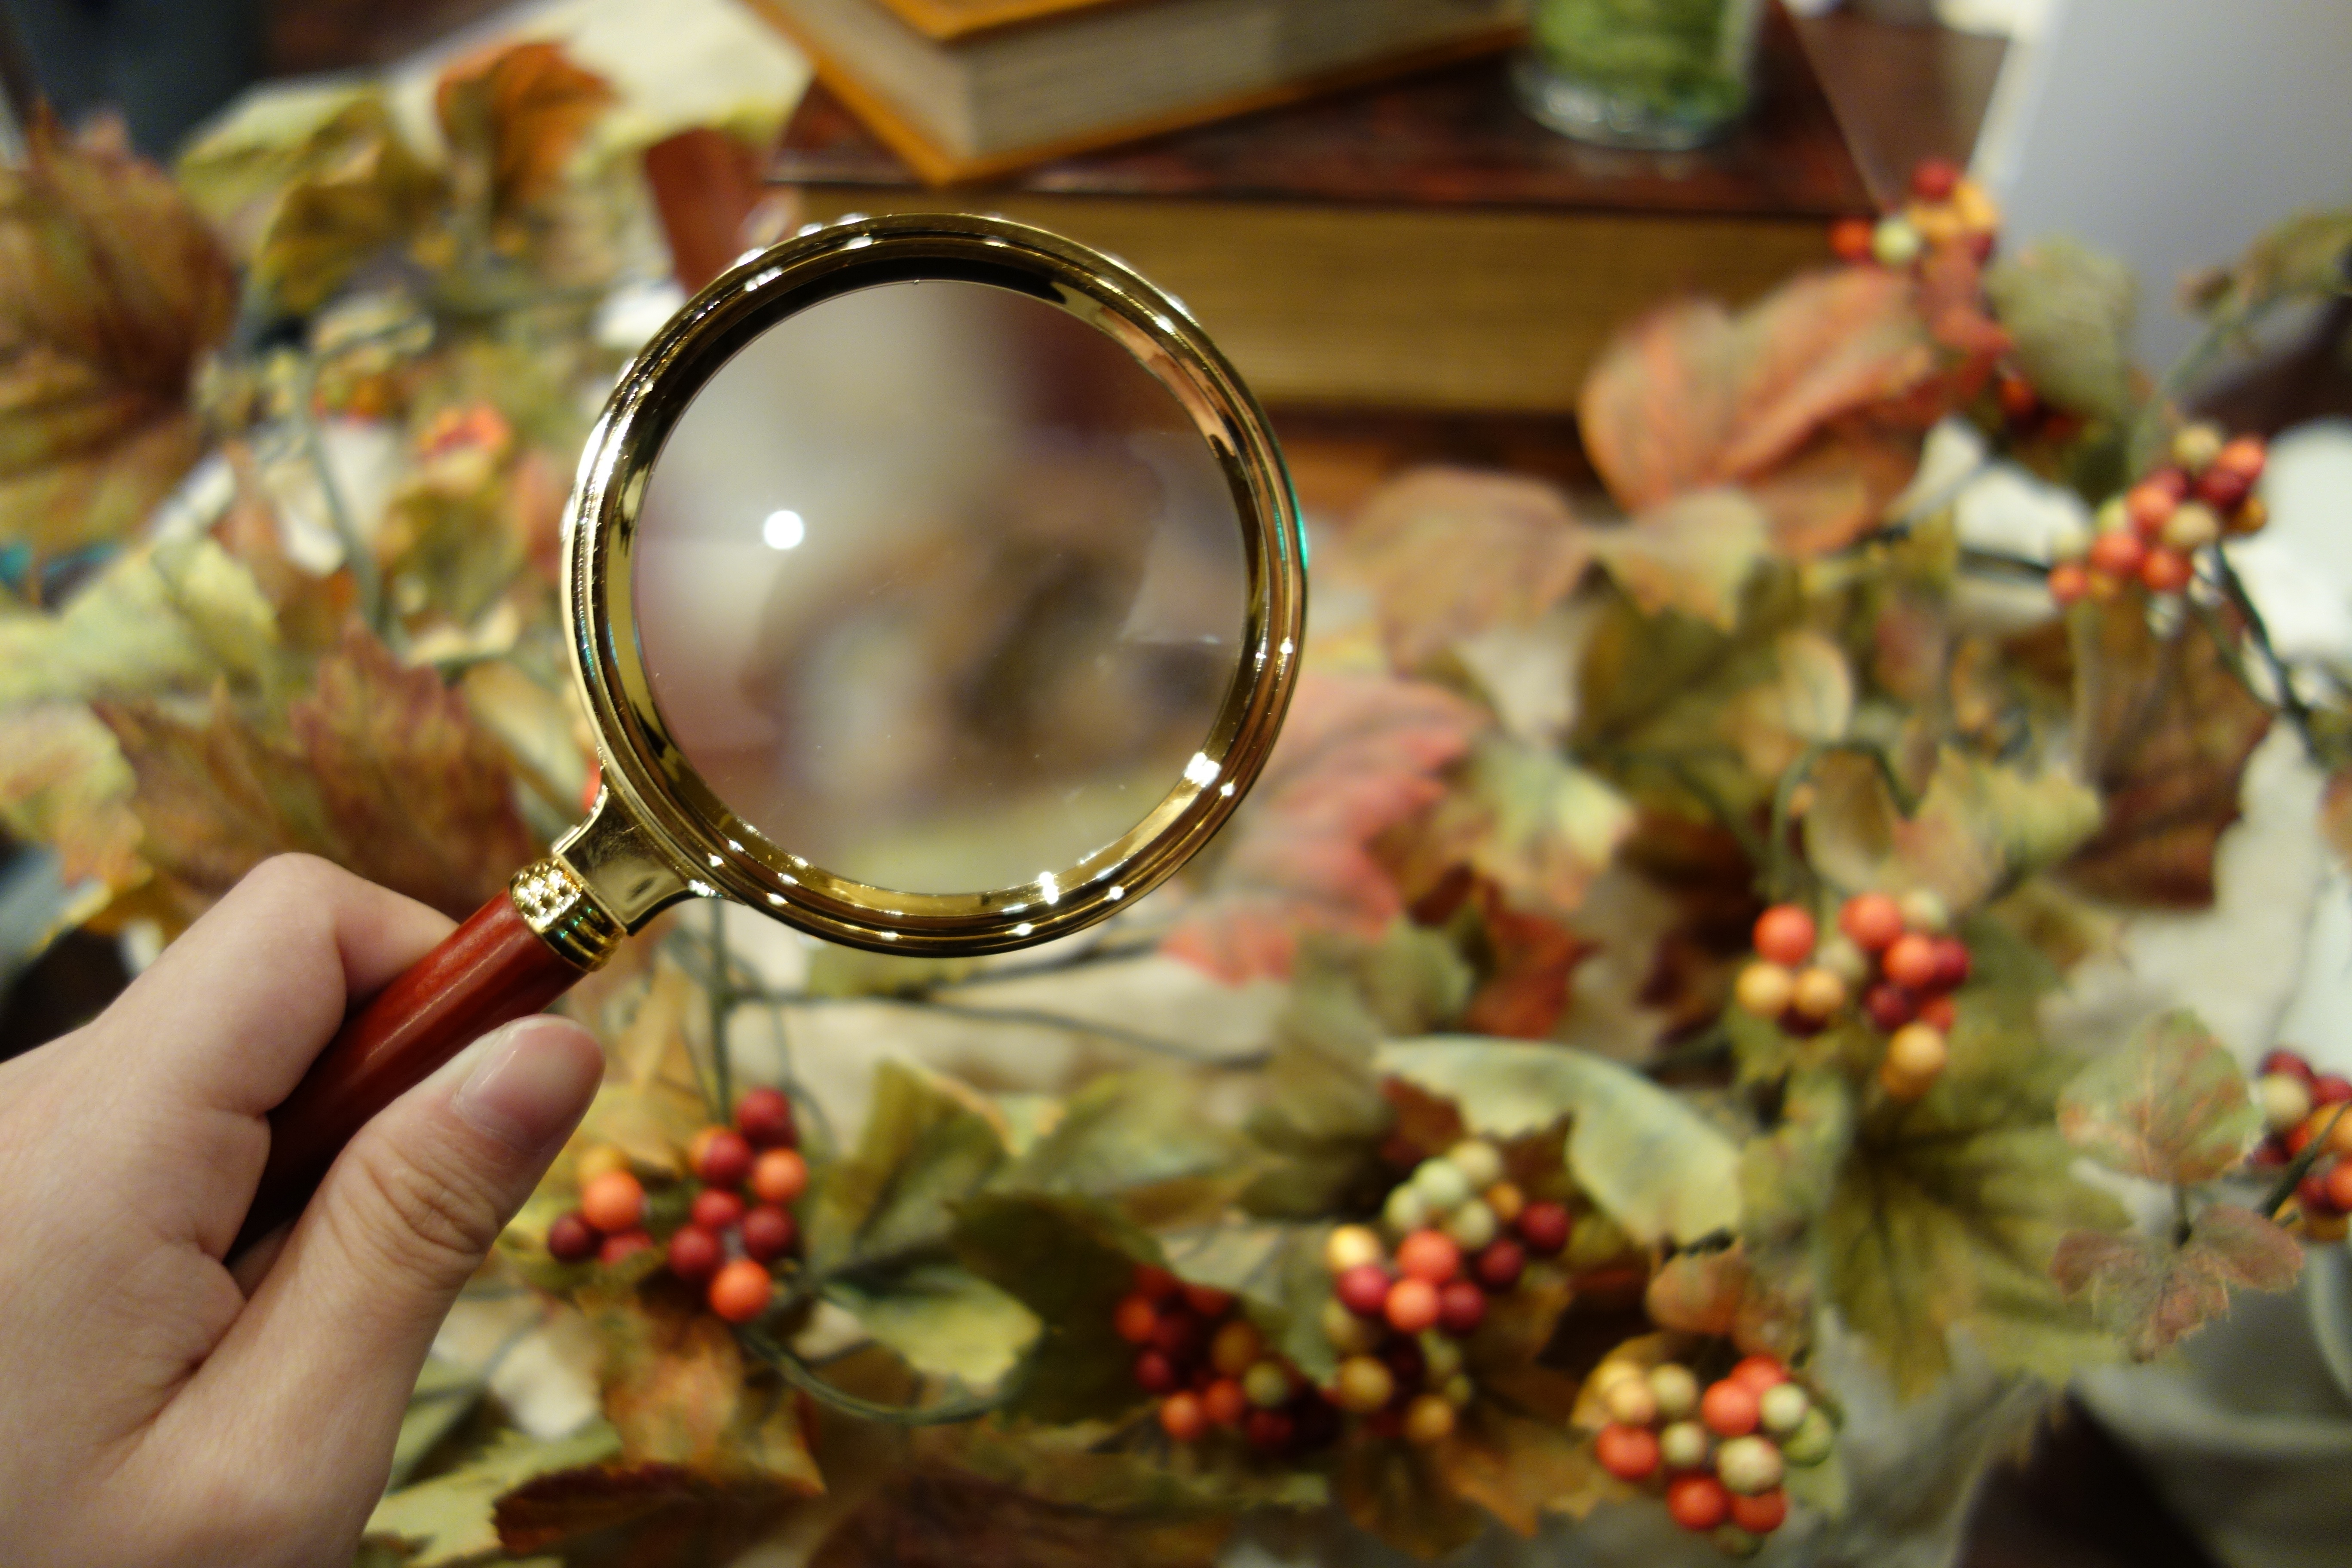
flower, mystery, autumn, christmas, magnifying glass, christmas decoration, jewellery, fashion accessory